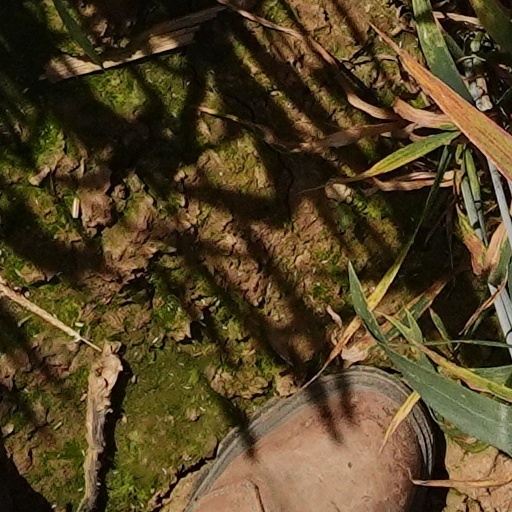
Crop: wheat